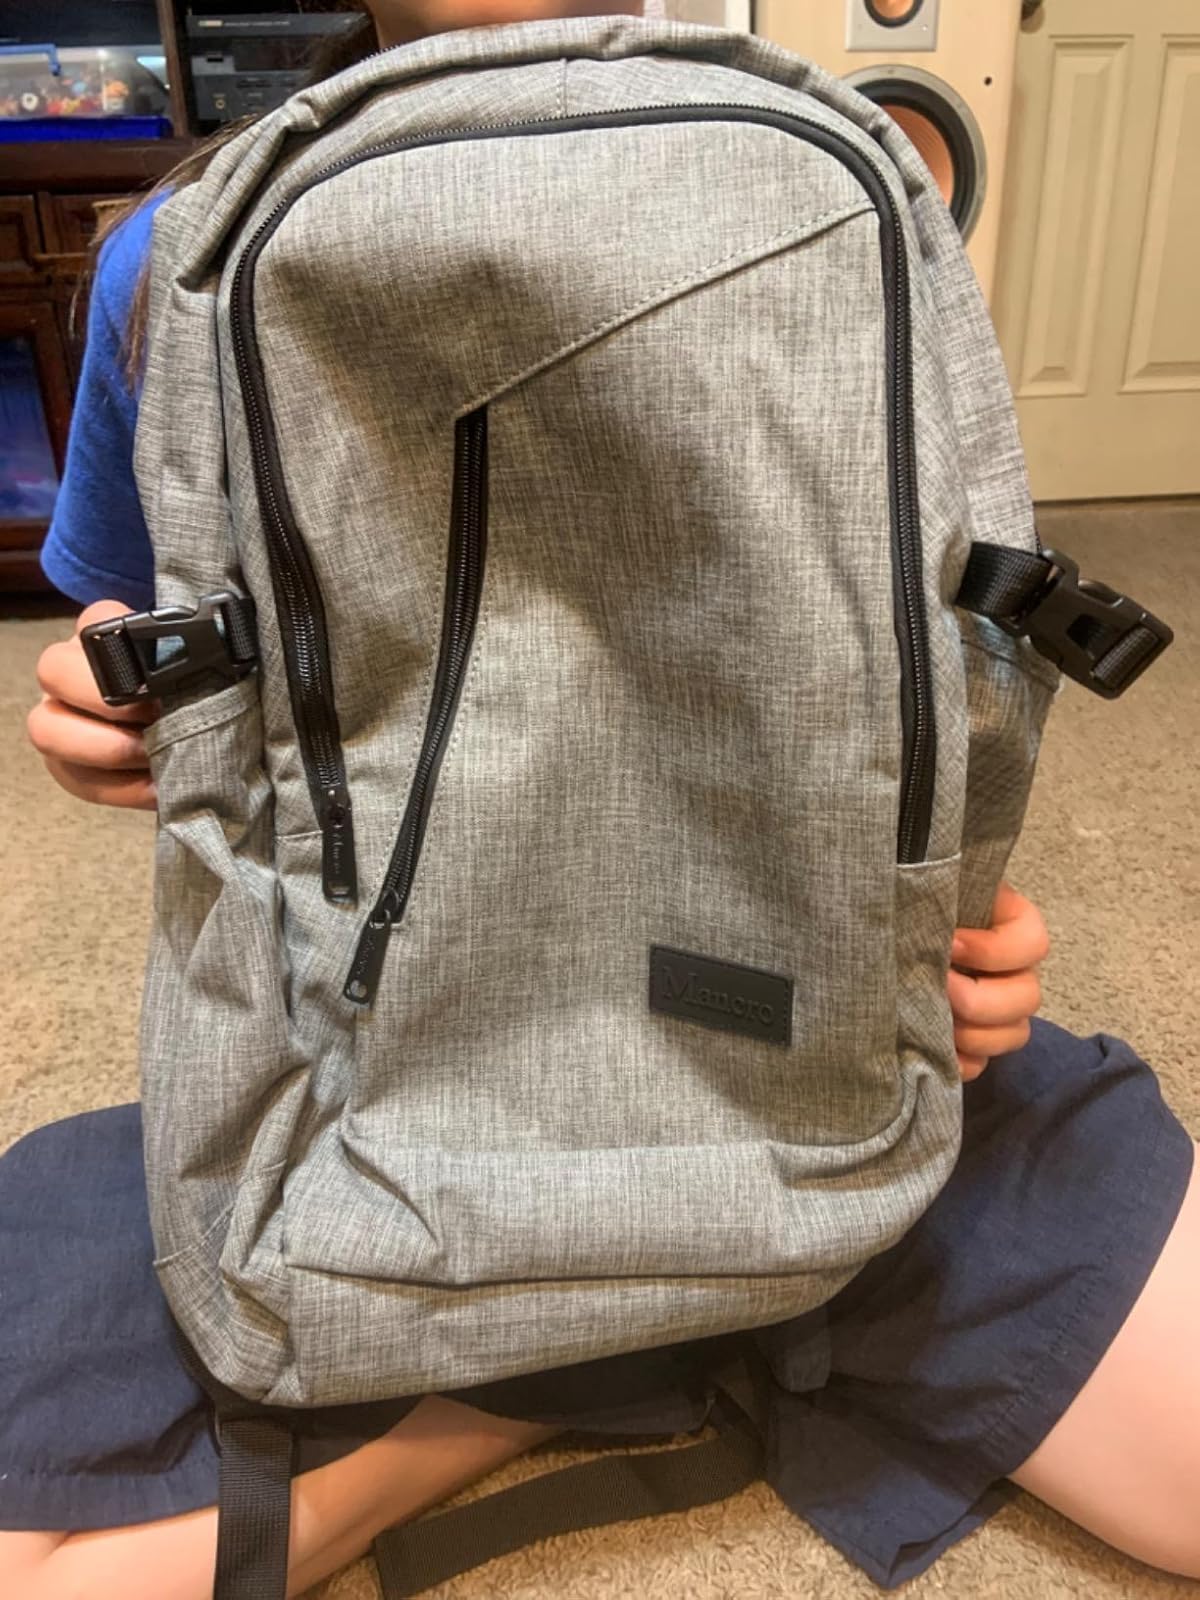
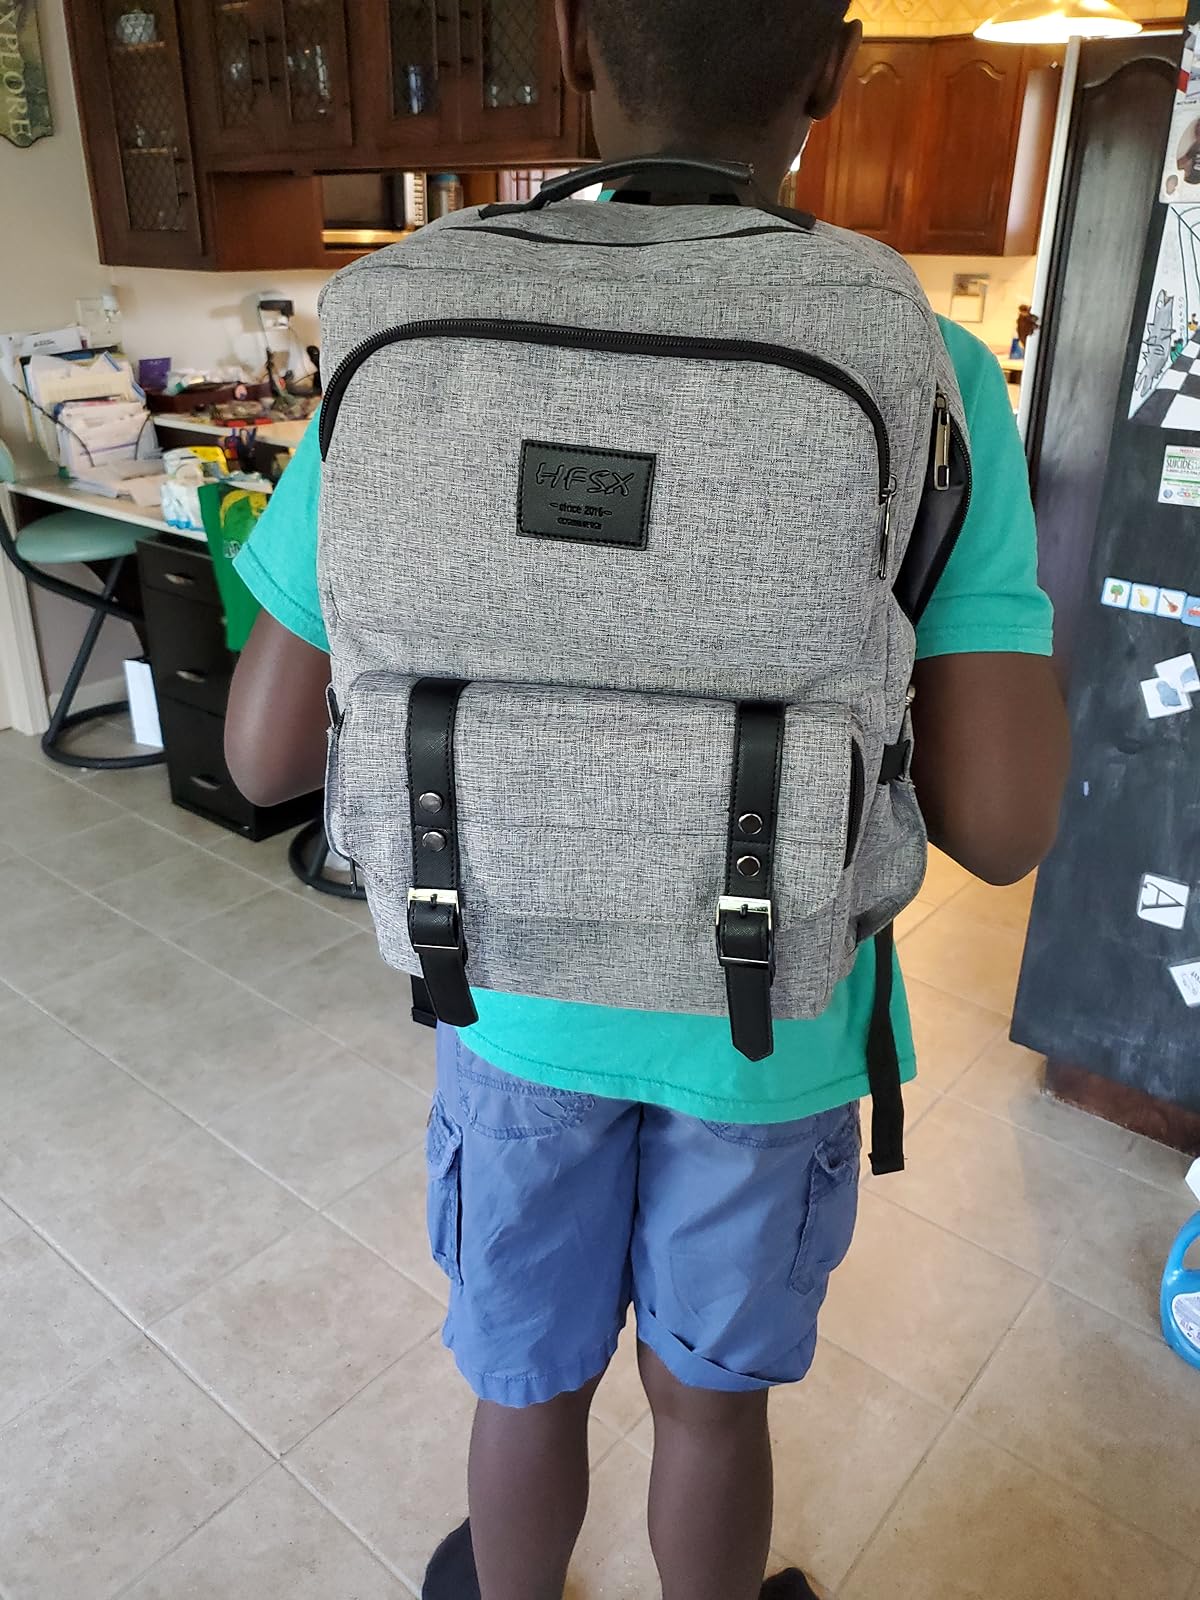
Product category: bag
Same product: no